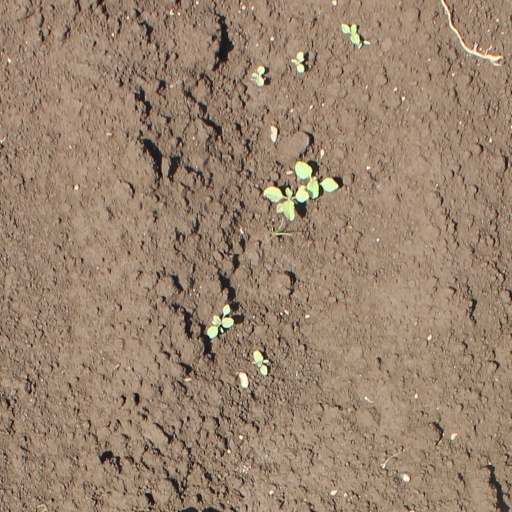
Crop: soybean